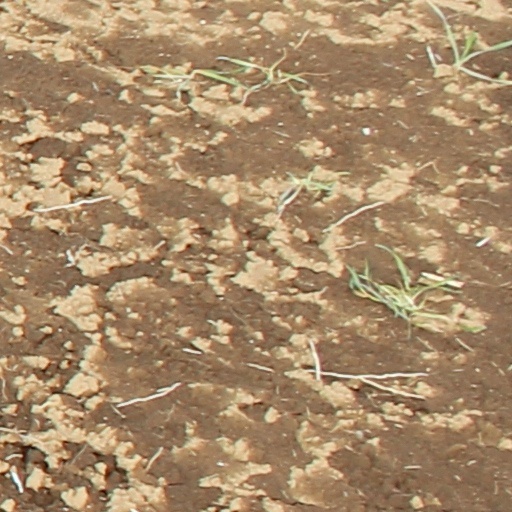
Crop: wheat